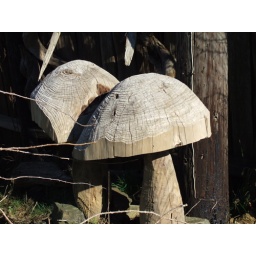
Carved and standing outside a fence in Astoria, or somewhere along those lines.